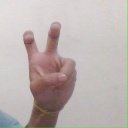
अक्षर: ई